Place de la Vaillance

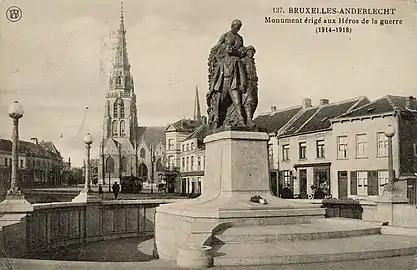
The / in the 1920s

On the Place de la Vaillance, there was a cinema called "Le Vaillance", that opened in 1931 and closed in 1969, and is currently a Dutch-language music academy. At the corner of the square and the / is a 17th-century house, which long served as an inn, and now houses the Dutch-speaking cultural centre "De Rinck". The monument dedicated to the heroes of the First World War by , which occupies its southern side, has been listed as a historic monument since 2013.